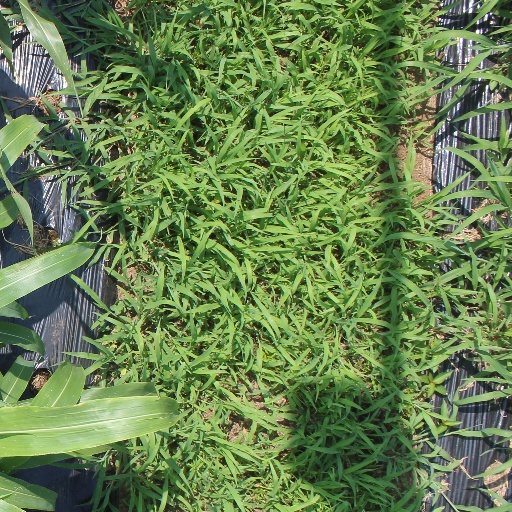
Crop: sorghum